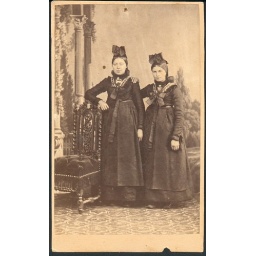
CDV Beautiful alsatian girls in folk dress